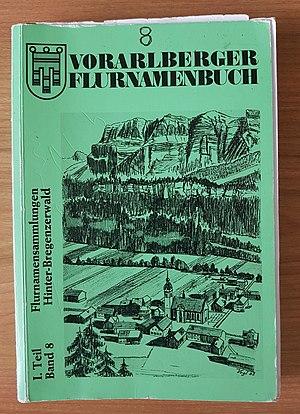
Couverture du livre ""Vorarlberger Flurnamenbuches"" (Livre des noms de Vorarlberg de prairies, champs ou petites zones), volume 8, de Werner Vogt. Livre personnel de Werner Vogt."